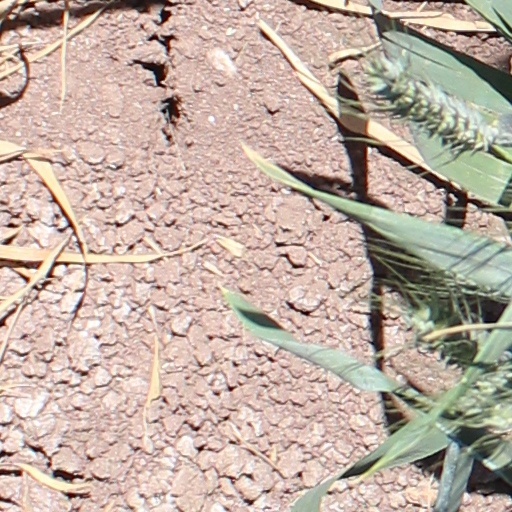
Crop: wheat